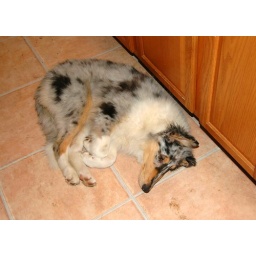
crashing in the kitchen (after the dog park)